Espy Watts Brawley House

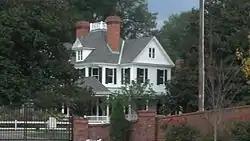
A view of the Brawley House from N.C. Highway 115

The Espy Watts Brawley House, also known as the Brawley House, is a historic home located at Mooresville, Iredell County, North Carolina. It was built in 1904, and is a large -story, transitional Queen Anne / Colonial Revival style frame dwelling. It has a two-story side wing with a two-story, three-sided bay; truncated slate hipped roof; and one-story wraparound porch with porte-cochère. Also on the property are two contributing outbuildings.